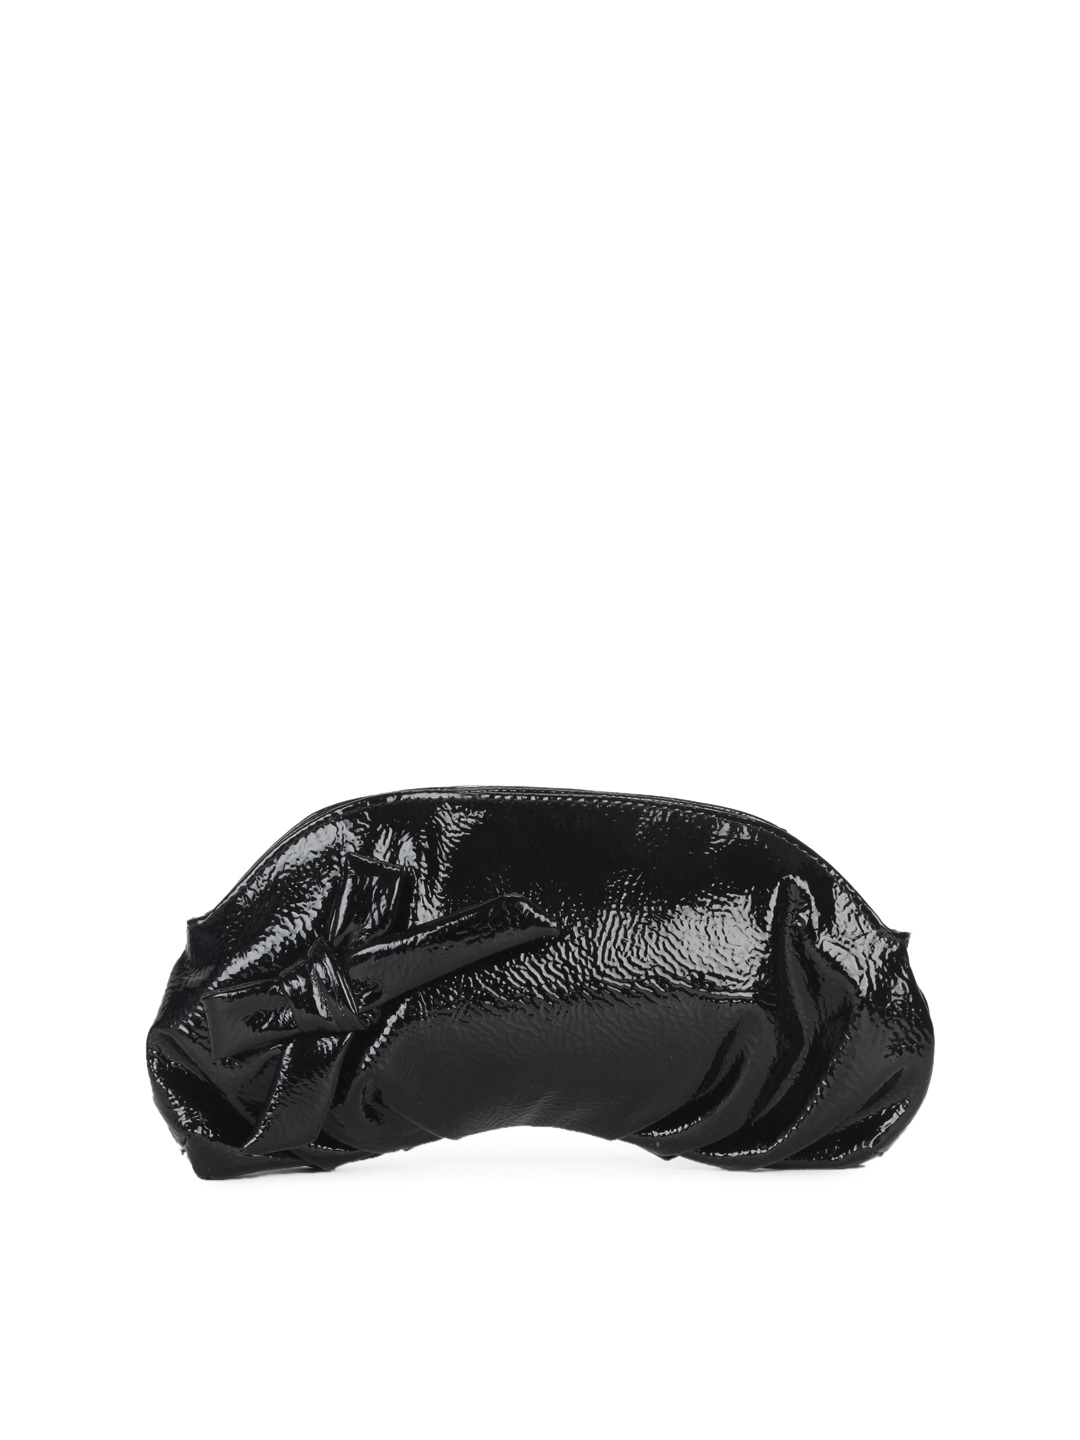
Baggit Women Slap Crush Black Clutch
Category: Accessories / Bags / Clutches
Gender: Women
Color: Black
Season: Fall 2012
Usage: Casual